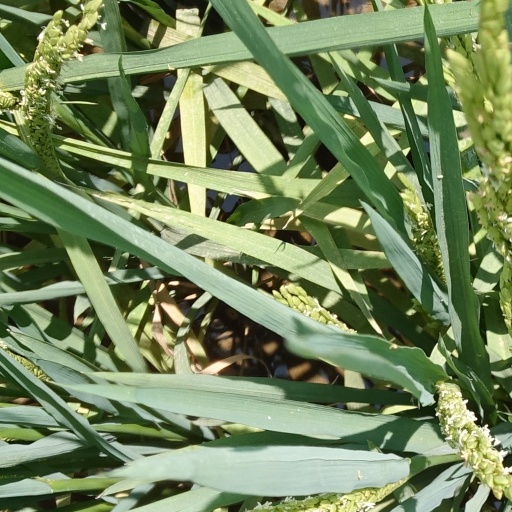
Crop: rice